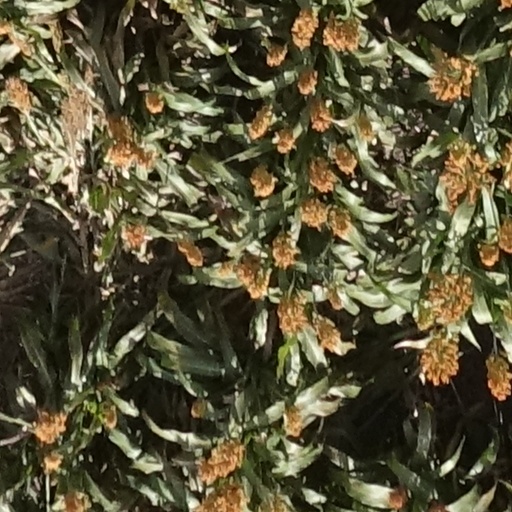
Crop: sorghum